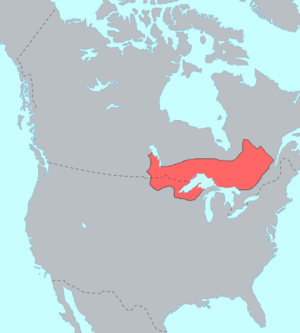
Ojibwa / Sproget
Kort, som viser ojibwasprogets omtrentlige udbredelse efter 1850-ernes reservatdannelser
Ojibwa er en algonkinsproget indianerstamme, som i dag udgør den tredjestørste enkeltgruppe af de tilbageværende nordamerikanske urbefolkninger nord for Mexiko. Ifølge US Census Bureau var Ojibwa år 2000 den femtestørste gruppe af USA's oprindelige befolkninger, med 149.669 individer. I Canada findes yderligere omkring 76.000 personer. Chippewa er en forvrænget engelsk navneform, som har vundet en vis hævd i litteraturen, især i USA.